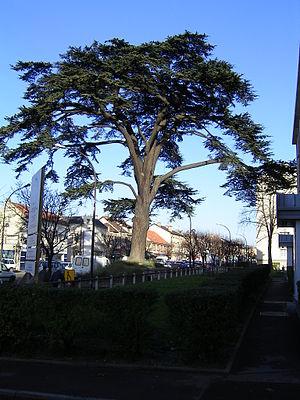
Livry-Gargan est une commune située dans le département de la Seine-Saint-Denis, en région Île-de-France, à environ douze kilomètres au nord-est de Paris. Au dernier recensement de population de 2017, la commune comptait 44 437 habitants. Ses habitants sont appelés les Livryens.